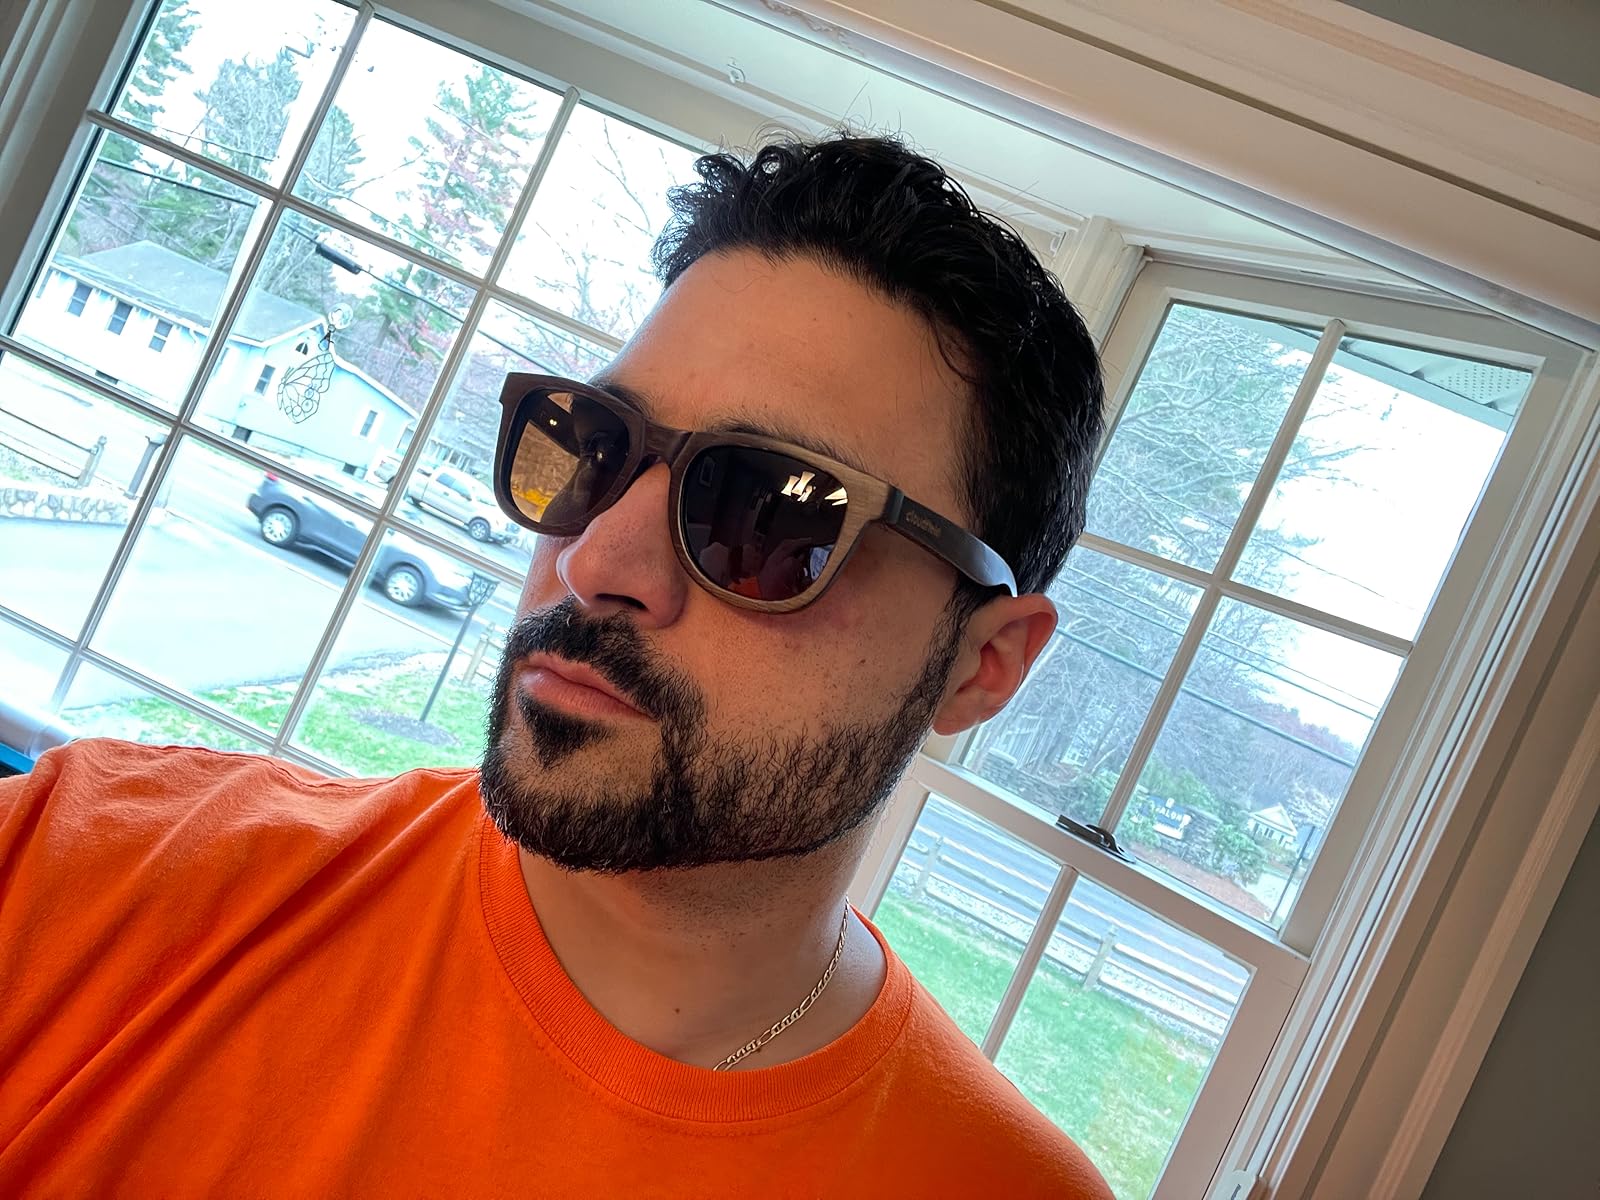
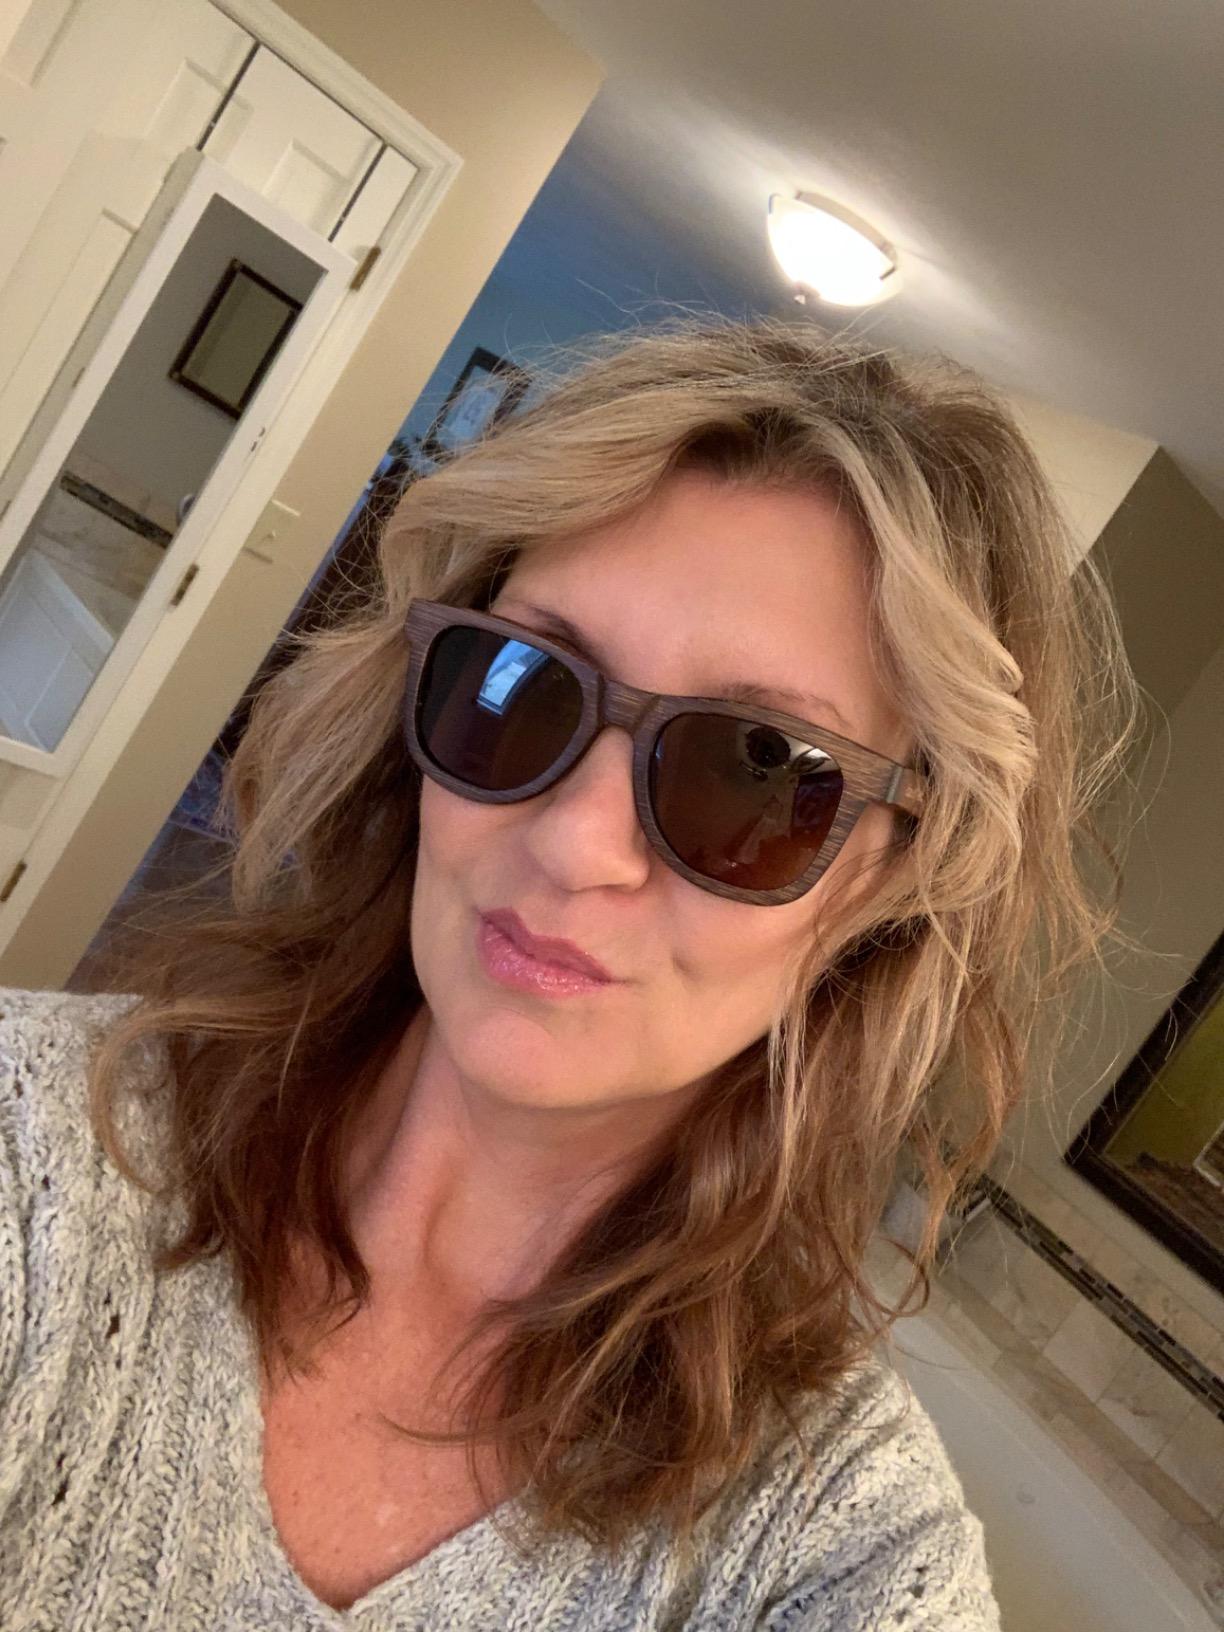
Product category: accessories_sunglasses
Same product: yes